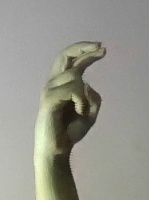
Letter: zay